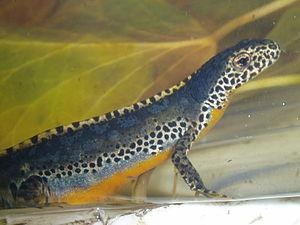
La forêt d'Halatte est une forêt domaniale de Hauts-de-France, située dans le département de l'Oise, proche de Senlis et de Pont-Sainte-Maxence.